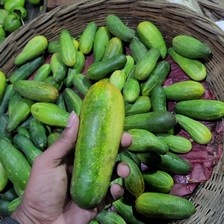
Label: cucumber